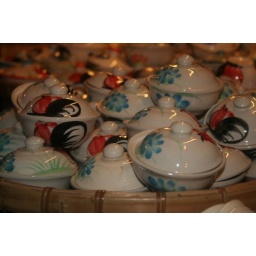
in street market at Jonker Street Melaka, Malaysia